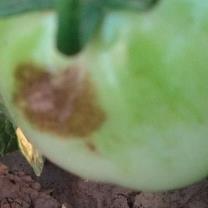
Crop: Tomato
Condition: tomato-late-blight-d